SY Quest incident

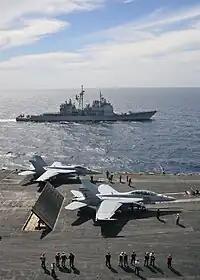
USS "Leyte Gulf" alongside USS "Enterprise" while conducting flight operations in the Red Sea on 3 March 2011.

On 8 July 2013 Ahmed Muse Salad, a/k/a "Afmagalo", 27, Abukar Osman Beyle, 33, and Shani Nurani Shiekh Abrar, 31–those who actually killed the 4 hostages–were found guilty of piracy, murder within the Special Maritime and Territorial Jurisdiction of the United States, violence against maritime navigation, conspiracy to commit violence against maritime navigation resulting in death, kidnapping resulting in death, conspiracy to commit kidnapping, hostage taking resulting in death, conspiracy to commit hostage taking resulting in death and multiple firearms offenses. All three were sentenced in November 2013 and all received 21 life sentences, 19 consecutive life sentences and 2 concurrent life sentences, and 30 years consecutive.